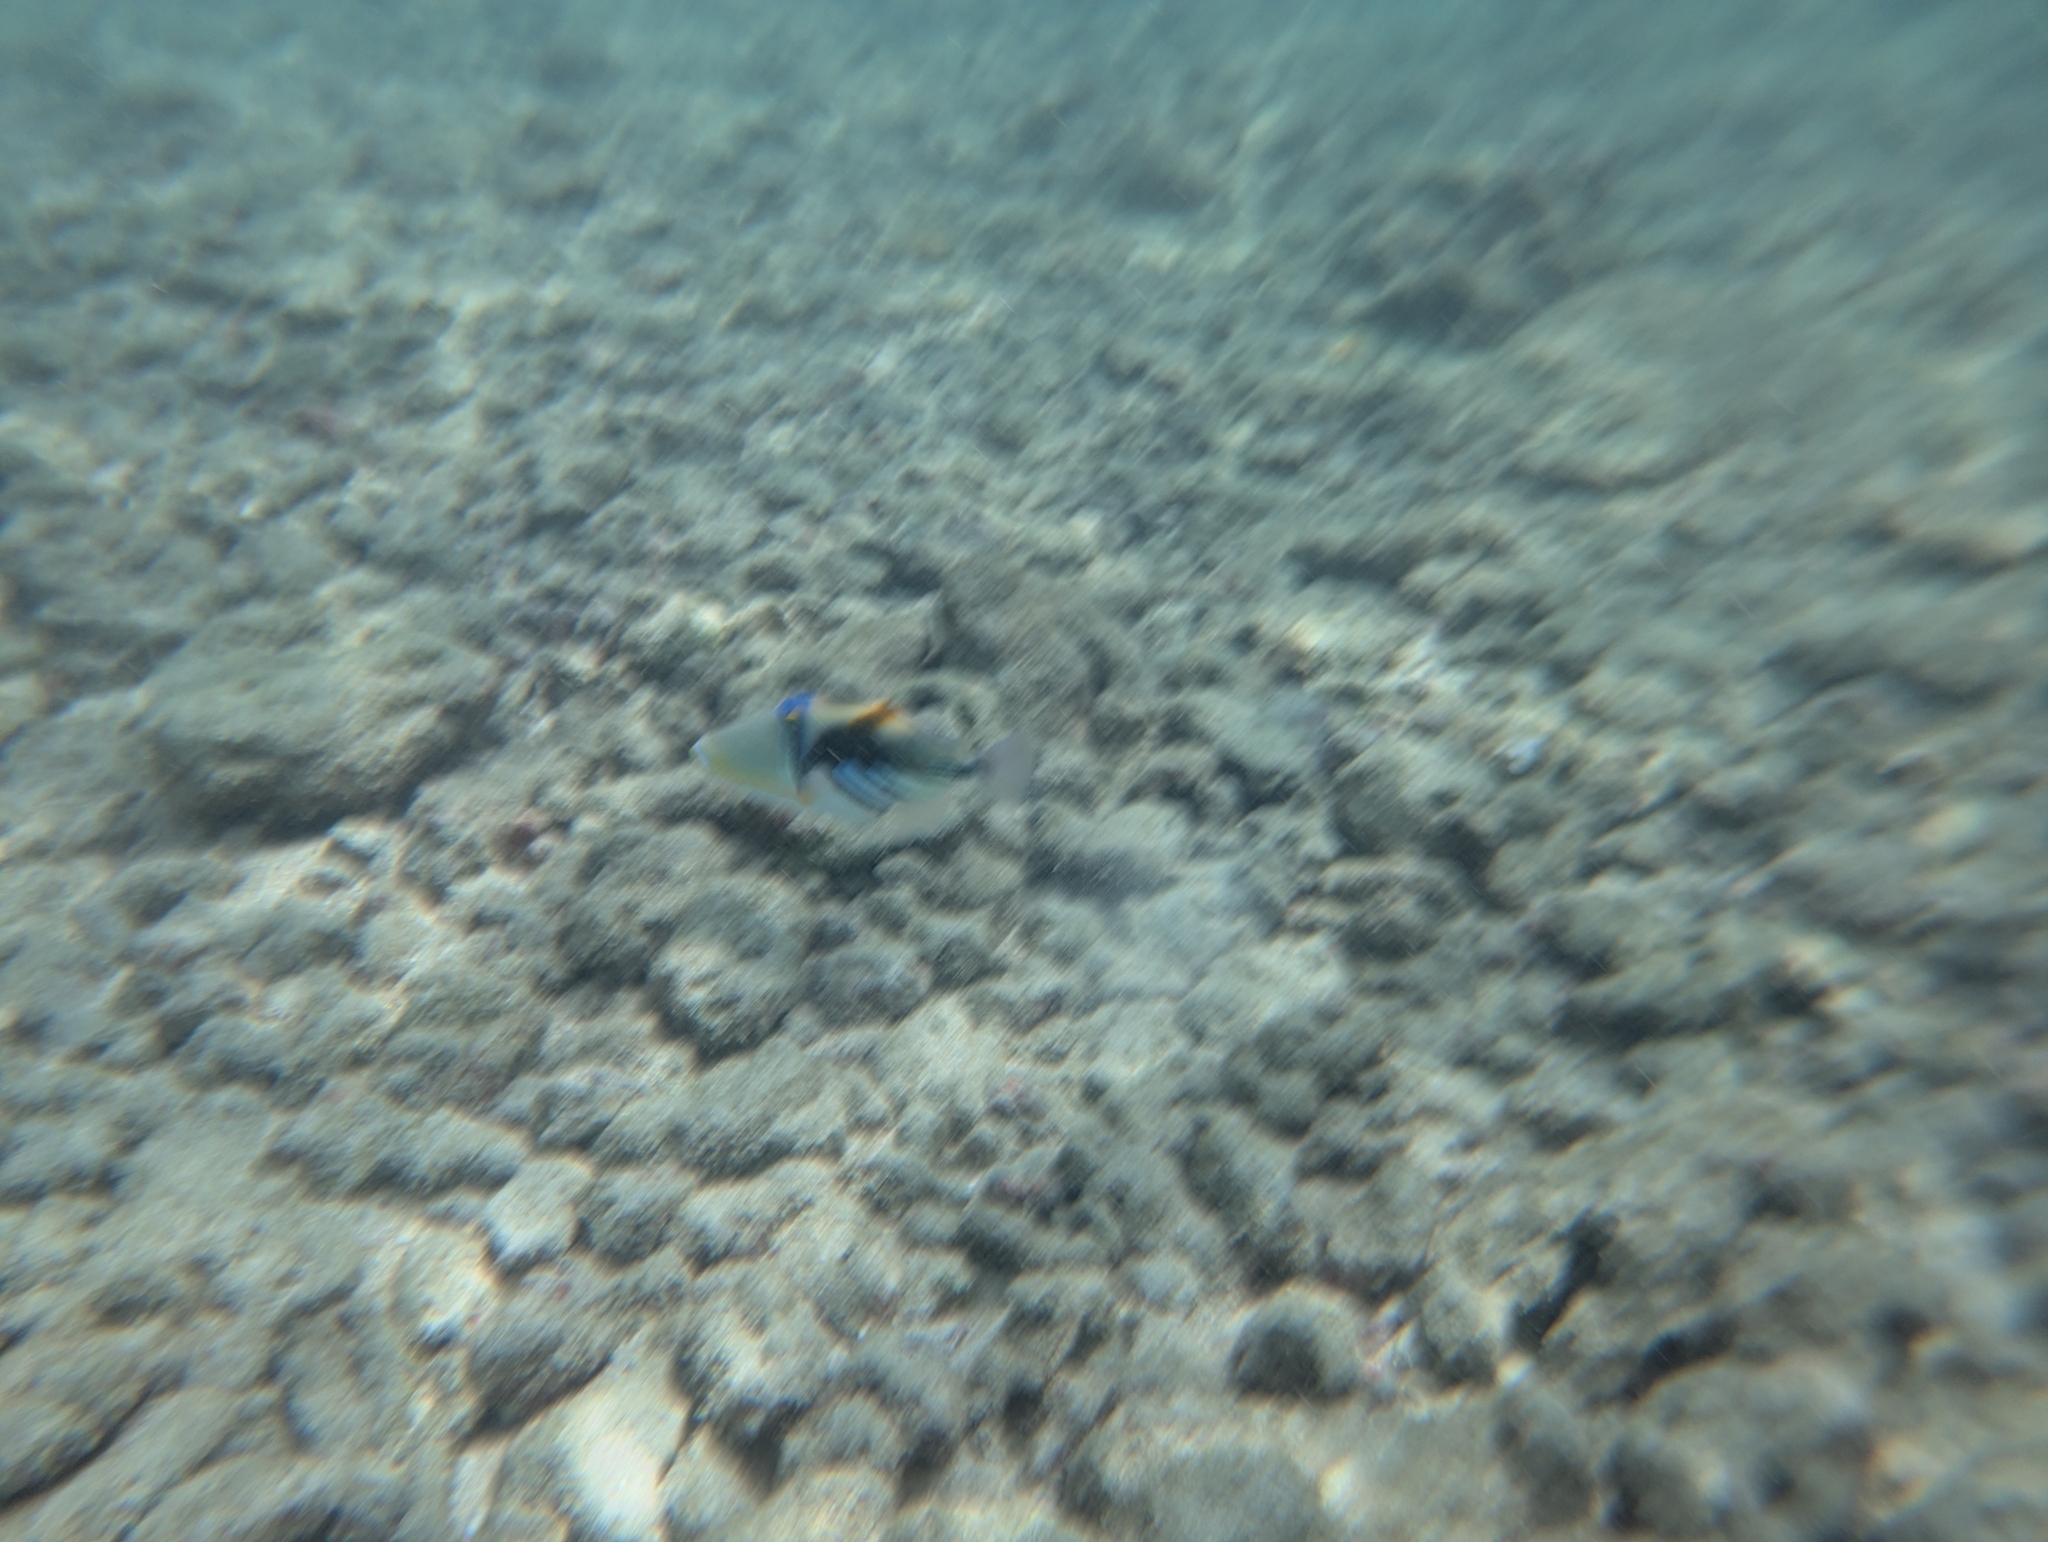
Rhinecanthus aculeatus (Lagoon Triggerfish)